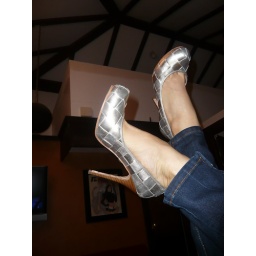
perfect shoes for a beach wedding in the sand